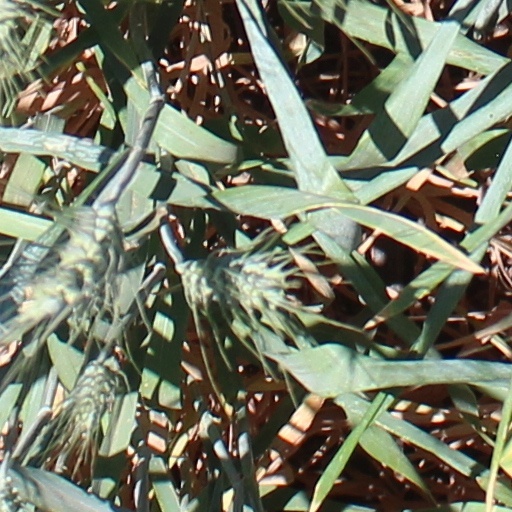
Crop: wheat